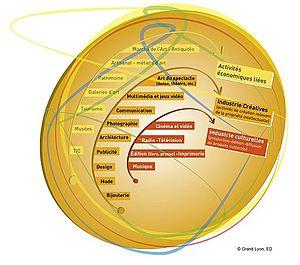
Schéma synthétique d'une classification possible du secteur des industries créatives
Les industries créatives sont des acteurs majeurs de l'économie de la connaissance et s'inscrit dans l'économie créative. Leur développement rapide est le reflet de la contribution de plus en plus importante de l’économie de l’immatériel à la croissance économique.